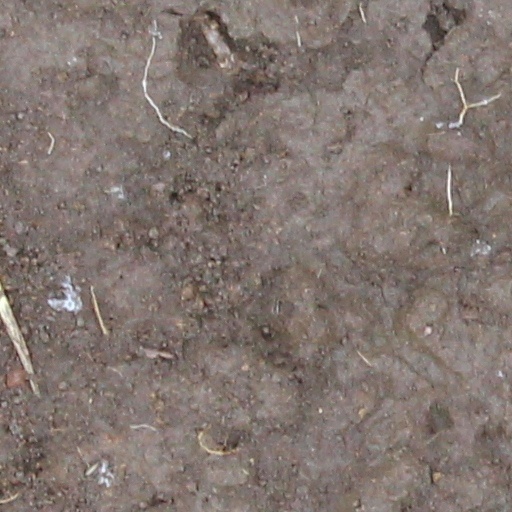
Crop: wheat